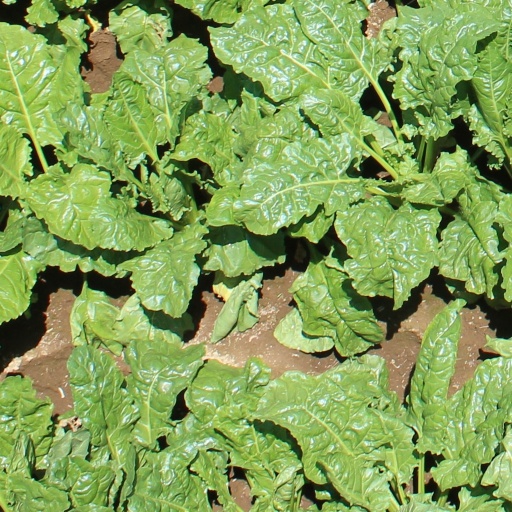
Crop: sugar beet